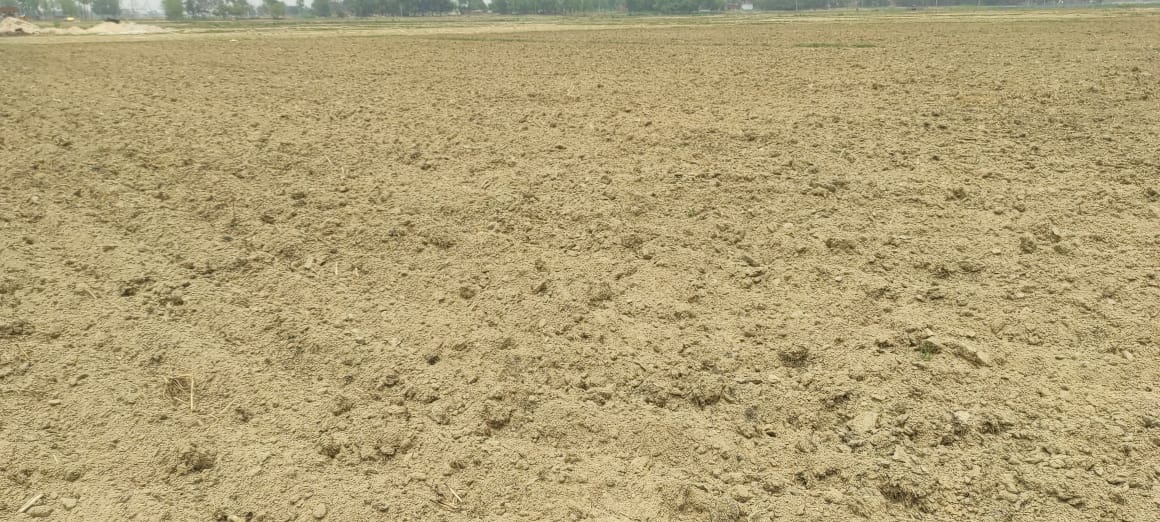
Soil type: Alluvial soil